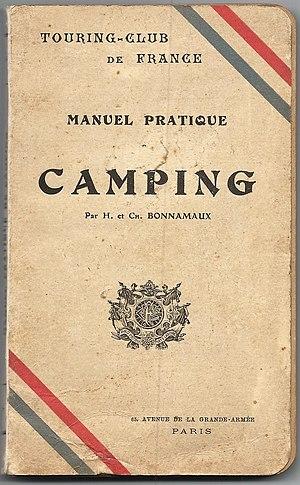
H. et Ch. Bonnamaux - Manuel pratique du camping - Éditions du Touring-Club de France 1913.
Henri Émile Bonnamaux, né le 3 avril 1880 dans le 9ᵉ arrondissement de Paris, ville où il est mort le 14 août 1935, est l'un des pionniers du scoutisme protestant en France.